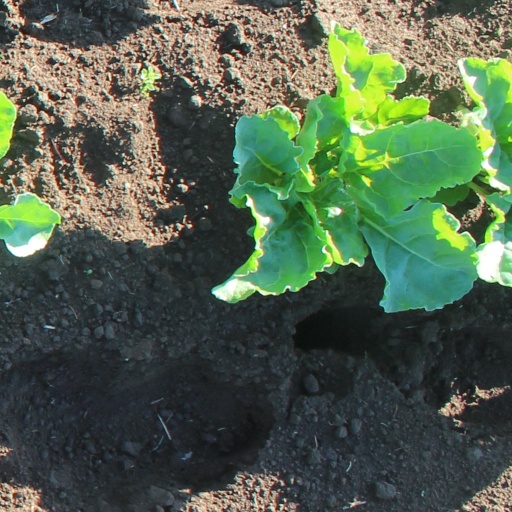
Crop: sugar beet